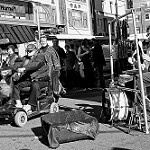
Scene: Outdoor